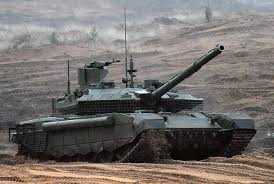
Label: T-90